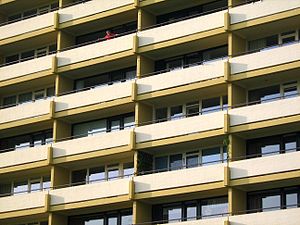
Balkon
Balkoner på et højhus i Tyskland
Balkoner i Hohegeiss, Harzen, Tyskland
En balkon er f.eks. en altan, etage i teatersal eller en svalegang.